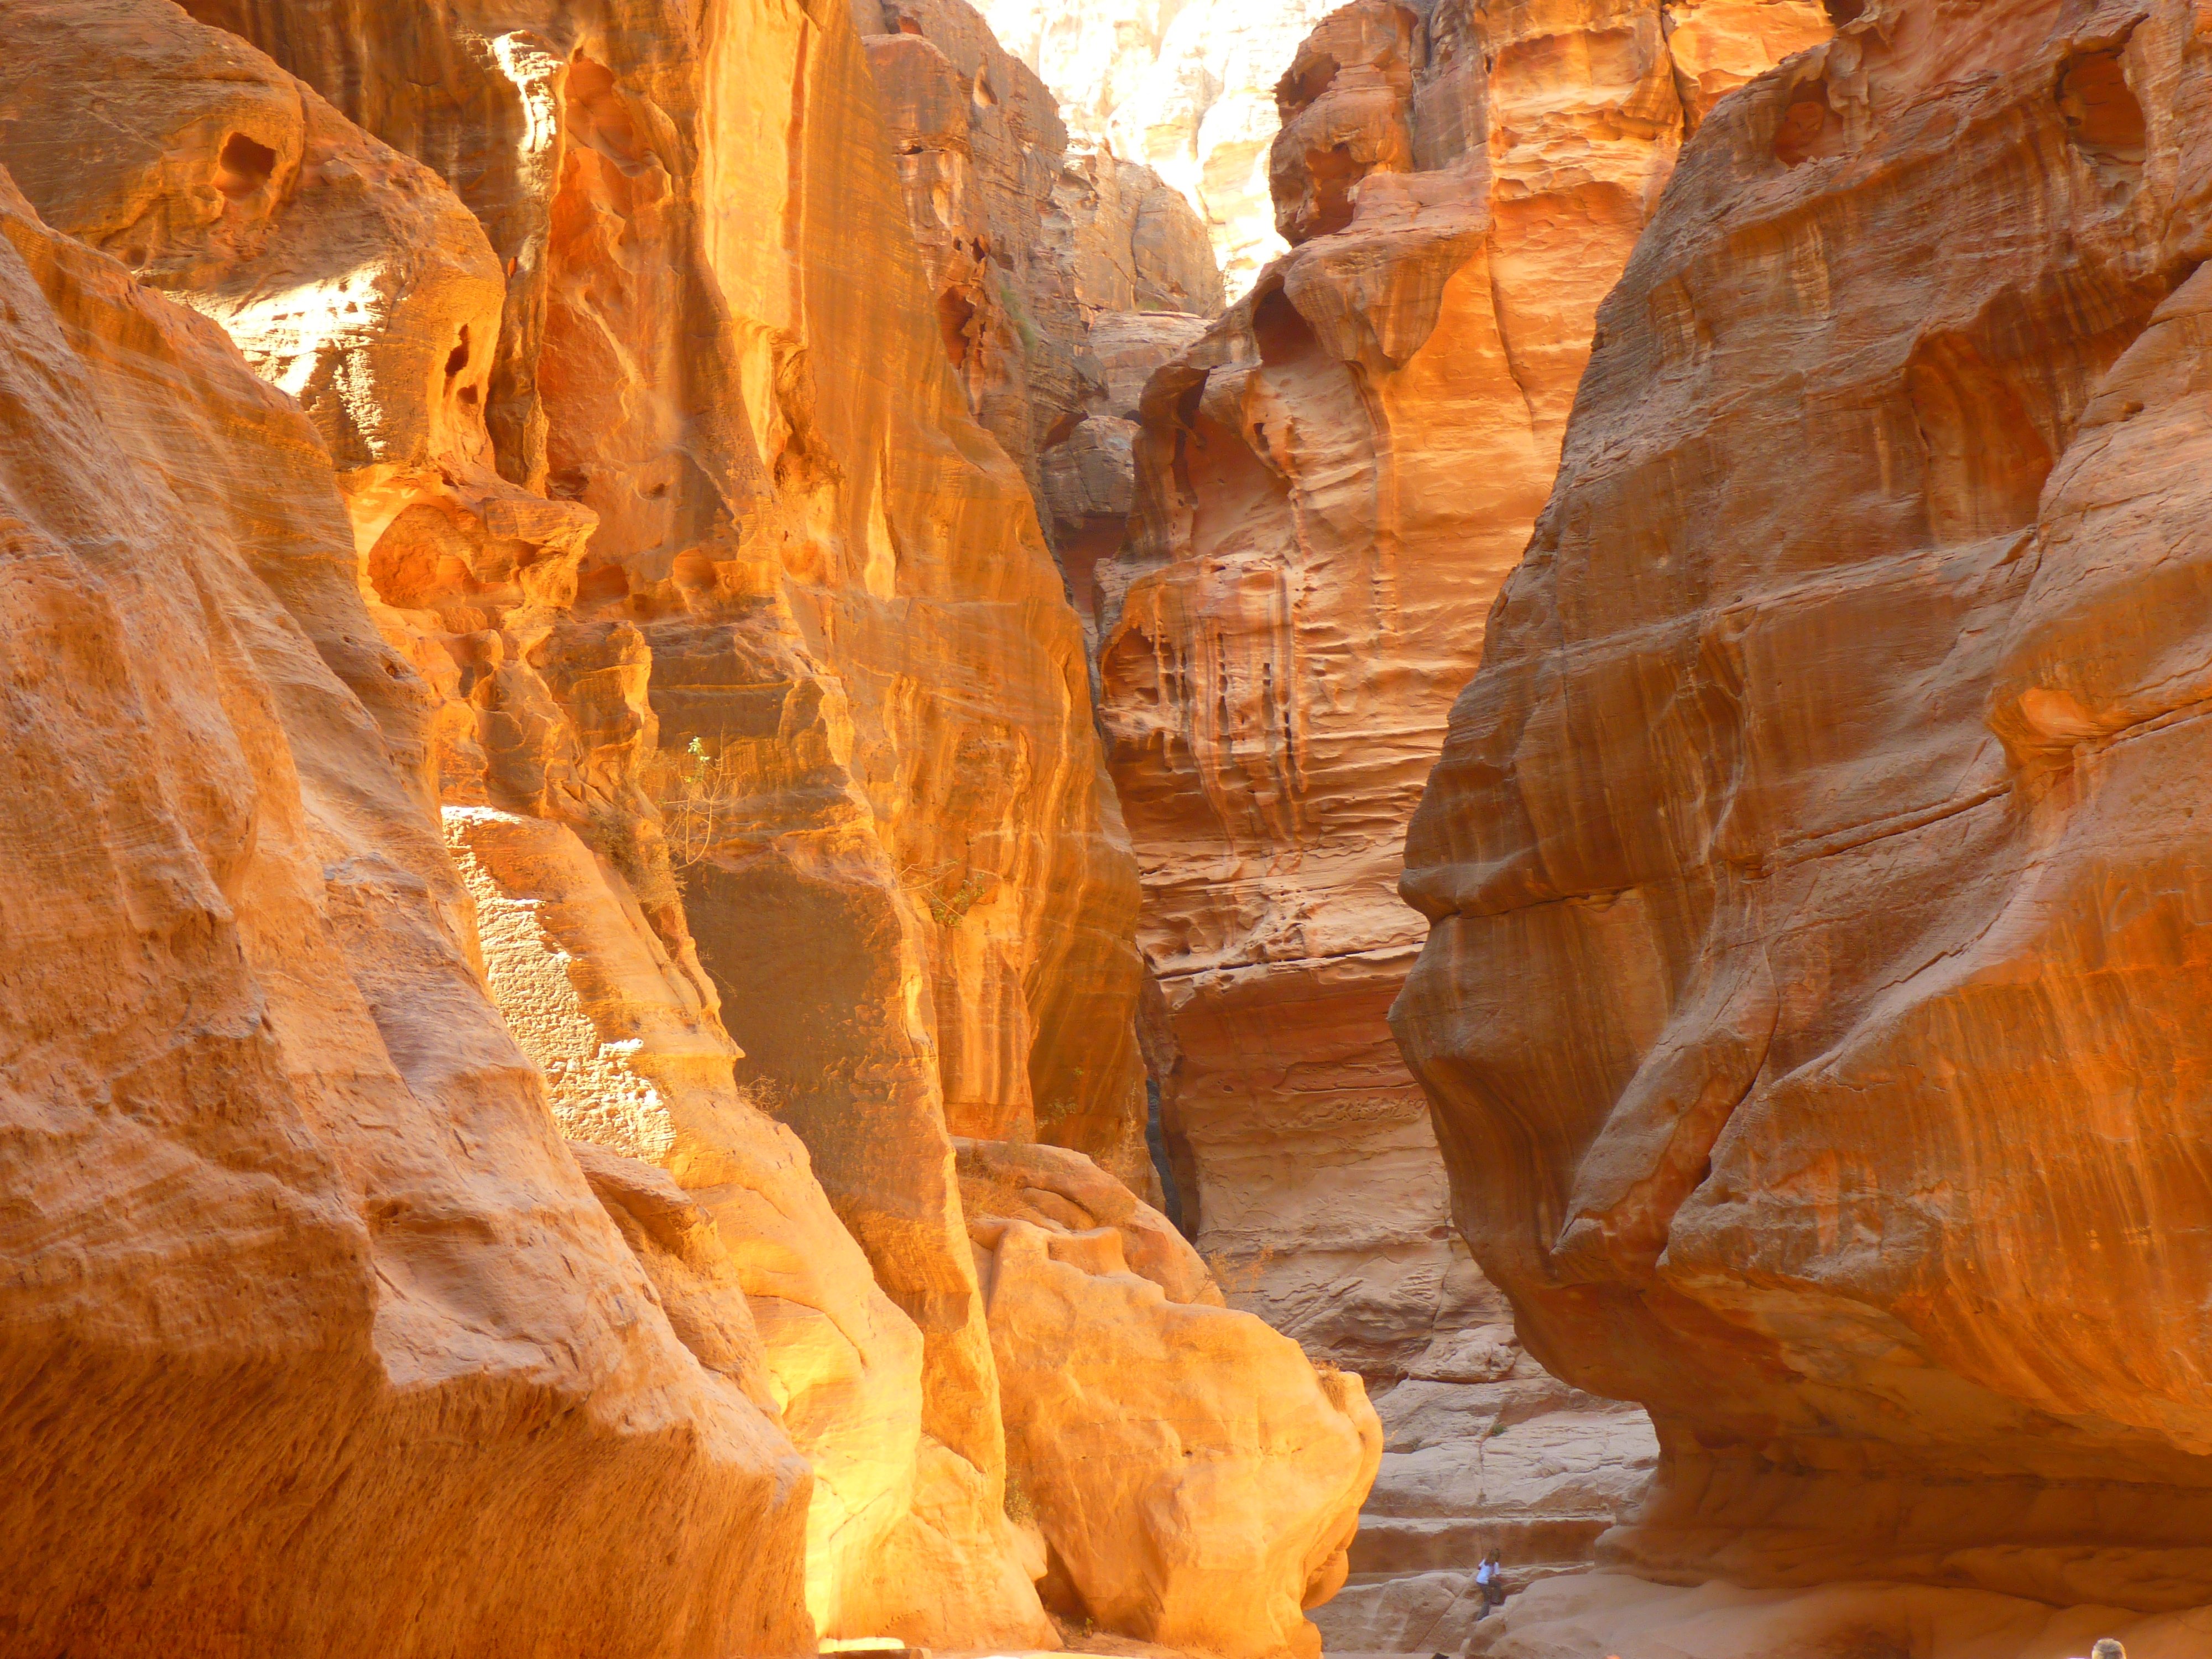
rock, desert, valley, travel, formation, arch, holiday, canyon, jordan, geology, wadi, petra, landform, sand stone, middle east, geographical feature, siq